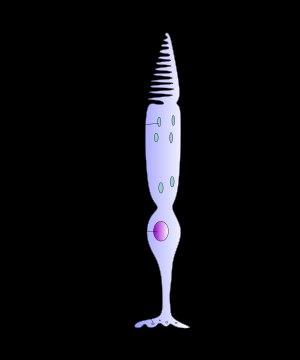
Les cônes sont des photorécepteurs situés dans la rétine, transformant le signal électromagnétique de la lumière en signal nerveux permettant la vision photopique diurne. La vision scotopique nocturne est assurée par les bâtonnets.
La différenciation cellulaire est un concept de biologie du développement décrivant le processus par lequel les cellules se spécialisent en un « type » cellulaire. La morphologie d'une cellule peut changer radicalement durant la différenciation, mais le matériel génétique reste le même, à quelques exceptions près.